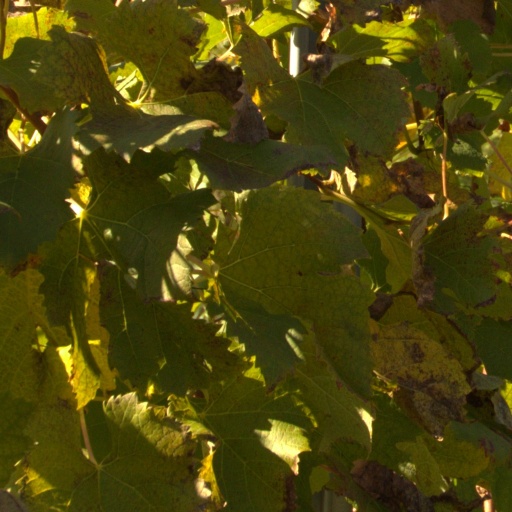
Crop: grape